Wattle Range Council

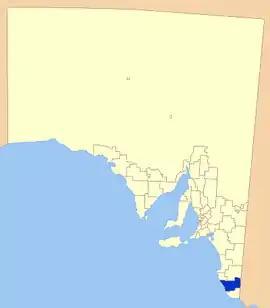
Position of the Wattle Range Council

Wattle Range Council is a local government area in the Limestone Coast region of South Australia. It stretches from the coast at Beachport east to the Victorian border. It had a population of over 11,000 as at the 2016 Census.